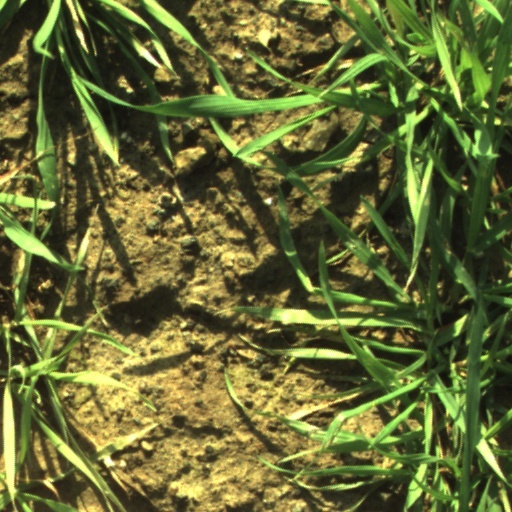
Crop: wheat